WXHT

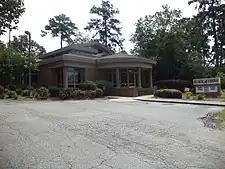
Black Crow Media Studios

The station went on the air as WOOP on April 1, 1989. On October 17, 1989, the station changed its call sign to WIMV; and on July 14, 2000, to the current WXHT.